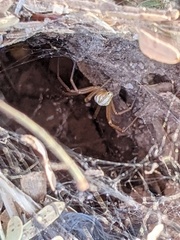
Species: Lactrodectus_hesperus